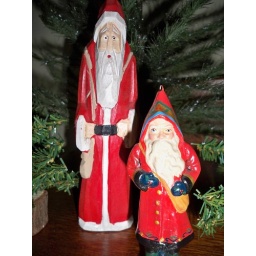
I have Santas and trees on my buffet table in my dining room...these are just a few.